Prohibition in the United States

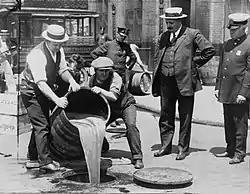
Disposal of liquor during Prohibition

After the Eighteenth Amendment became law, bootlegging became widespread. In the first six months of 1920, the federal government opened 7,291 cases for Volstead Act violations. In the first complete fiscal year (1921), the number of cases violating the Volstead Act jumped to 29,114 violations and would rise dramatically over the next thirteen years.